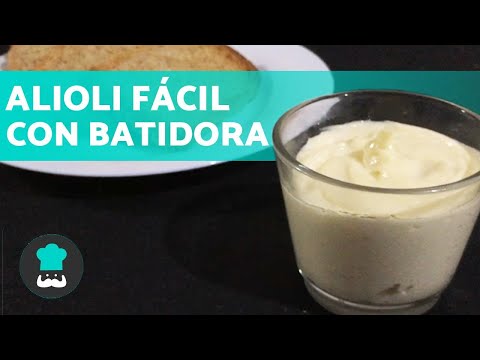
Si quieres hacer alioli para acompañar los champiñones rebozados, aquí tienes una sencilla receta.